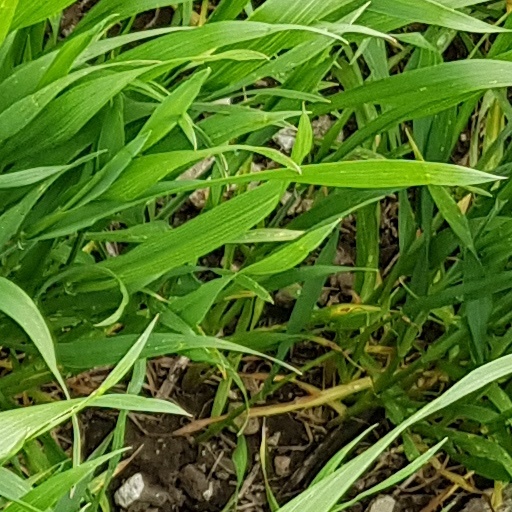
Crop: wheat